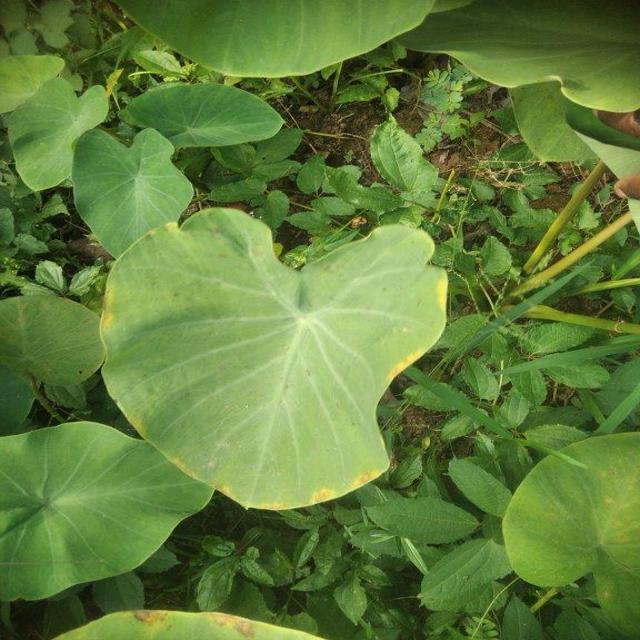
Label: Early_Blight